Haifa

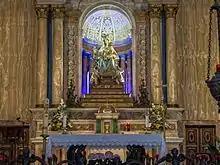
Interior of Stella Maris Monastery

Another plan seeks to turn the western section of Haifa Port into a major tourism and nightlife center, as well as a functioning point of embarkation and arrival for sea travel. All port activity will be moved to the western side, and the area will be redeveloped. Public spaces and a beach promenade will be developed, and commercial buildings will be renovated. As part of the development plans, the Israeli Navy, which has a large presence in Haifa, will withdraw from the shoreline between Bat Galim and Hof Hashaket. A long esplanade which will encircle the shoreline will be constructed. It will include a bicycle path, and possibly also a small bridge under which navy vessels will pass on their way to the sea.